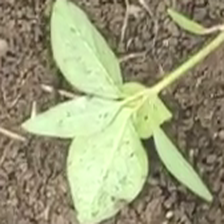
Weed species: Moti_dudhi(Euphorbia_geneculata_L)